Lucy Christalnigg

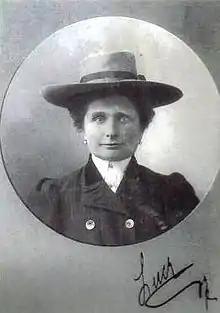
Lucy Christalnigg (1872-1914)

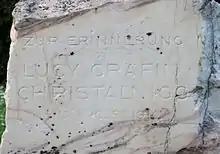
Inscription in Srpenica commemorating Lucy Christalnigg

She was one of the first female drivers in the Austro-Hungarian Monarchy, living sometimes in Klagenfurt (now in Austria) and sometimes in Gorizia (now in Italy). She was also a racing driver, winning the 1907 "Wanderpreis" of the Carinthian Automobile Club in an Itala car. She became the first victim on the World War I Isonzo Front when she was shot (possibly by mistake) by Landsturmer guards on 10 August 1914 at a checkpoint in Srpenica (near Bovec) while on a mission for the Red Cross.